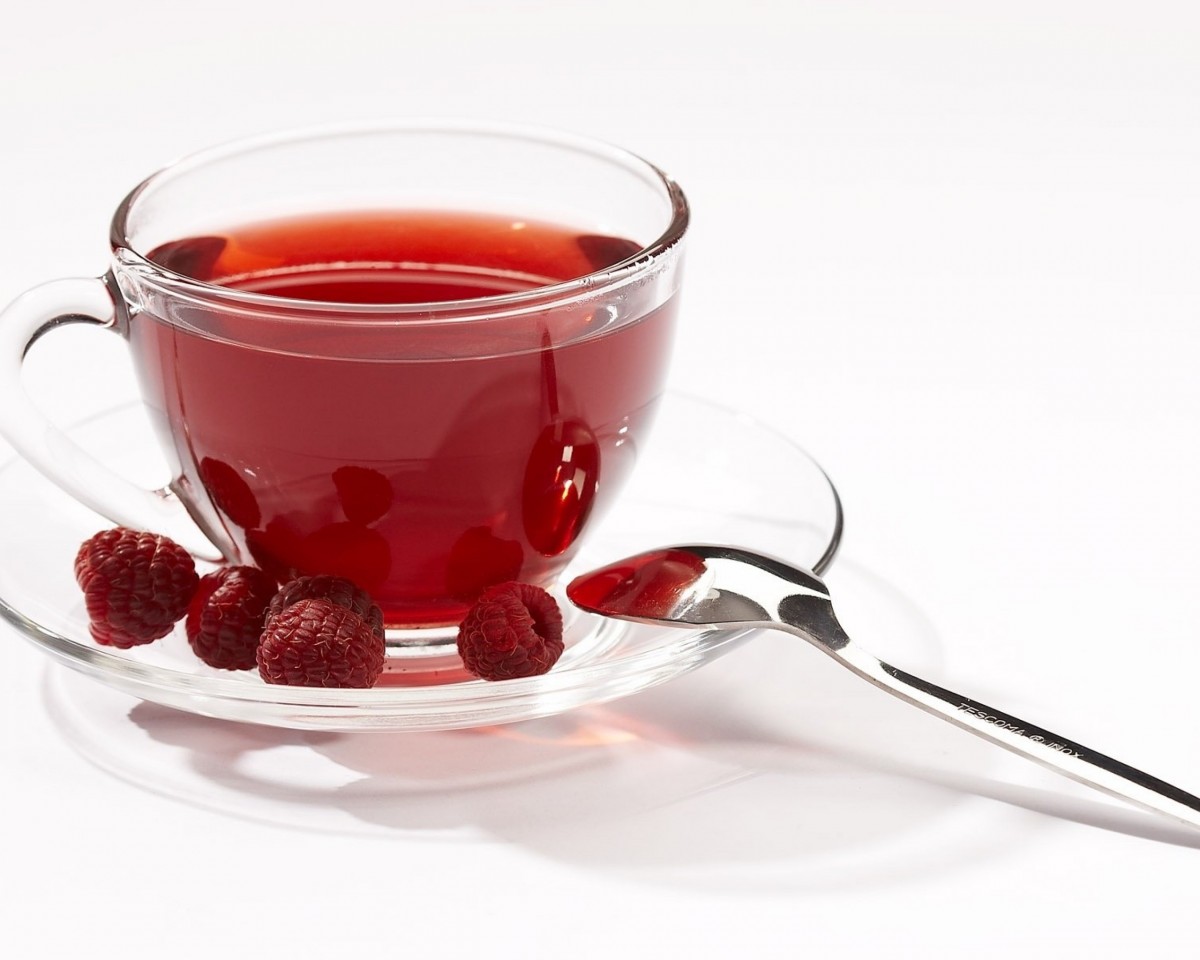
Tags: food, produce, drink, red wine